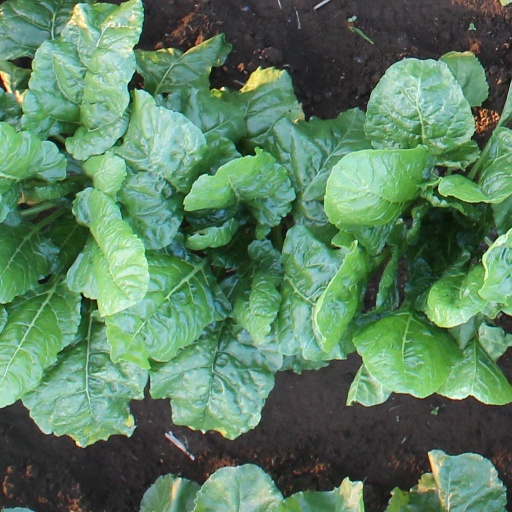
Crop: sugar beet